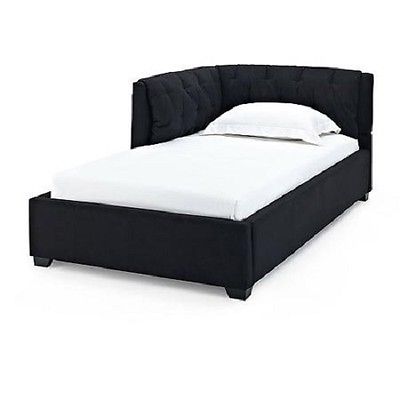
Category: sofa